Bill Ayers 2008 presidential election controversy

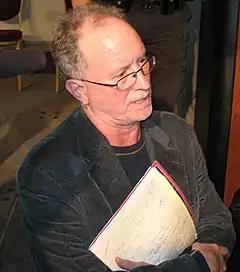
Bill Ayers speaks to audience members following a forum on education reform at Florida State University (January 12, 2009).

During the 2008 U.S. presidential campaign, controversy broke out regarding Barack Obama's relationship with Bill Ayers, a professor at the University of Illinois at Chicago, and a former leader of the Weather Underground, a radical left organization in the 1970s. Investigations by CNN, "The New York Times" and other news organizations concluded that Obama did not have a close relationship with Ayers.